KQCW-DT

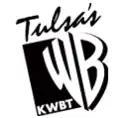
KWBT's final logo as a WB affiliate, used from September 2004 to August 2006.

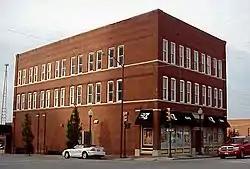
A three-story wall-to-wall building on a corner. The front windows have awnings featuring alternating News on 6 and KQCW logos.

On October 8, 2005, Cascade announced the $14.5 million sale of KWBT to Griffin Communications, the Oklahoma City–based owner of local CBS affiliate KOTV (channel 6). Griffin immediately assumed operational control under a joint sales agreement. Griffin consolidated KQCW with KOTV's burgeoning operation, which was rapidly outgrowing its downtown Tulsa studios; Griffin rented office space in the city's historic Pierce Block for the KOTV sales department.